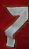
Number: 7